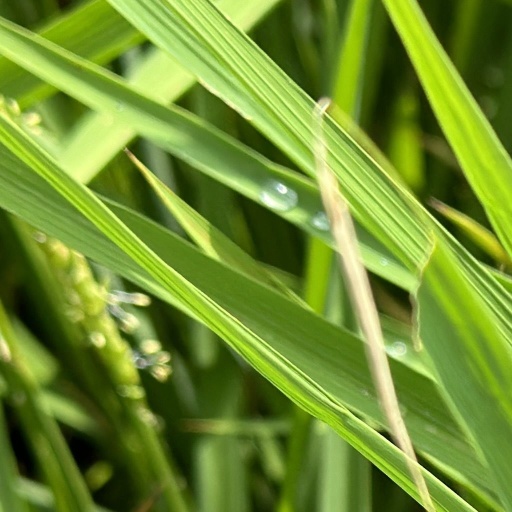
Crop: rice